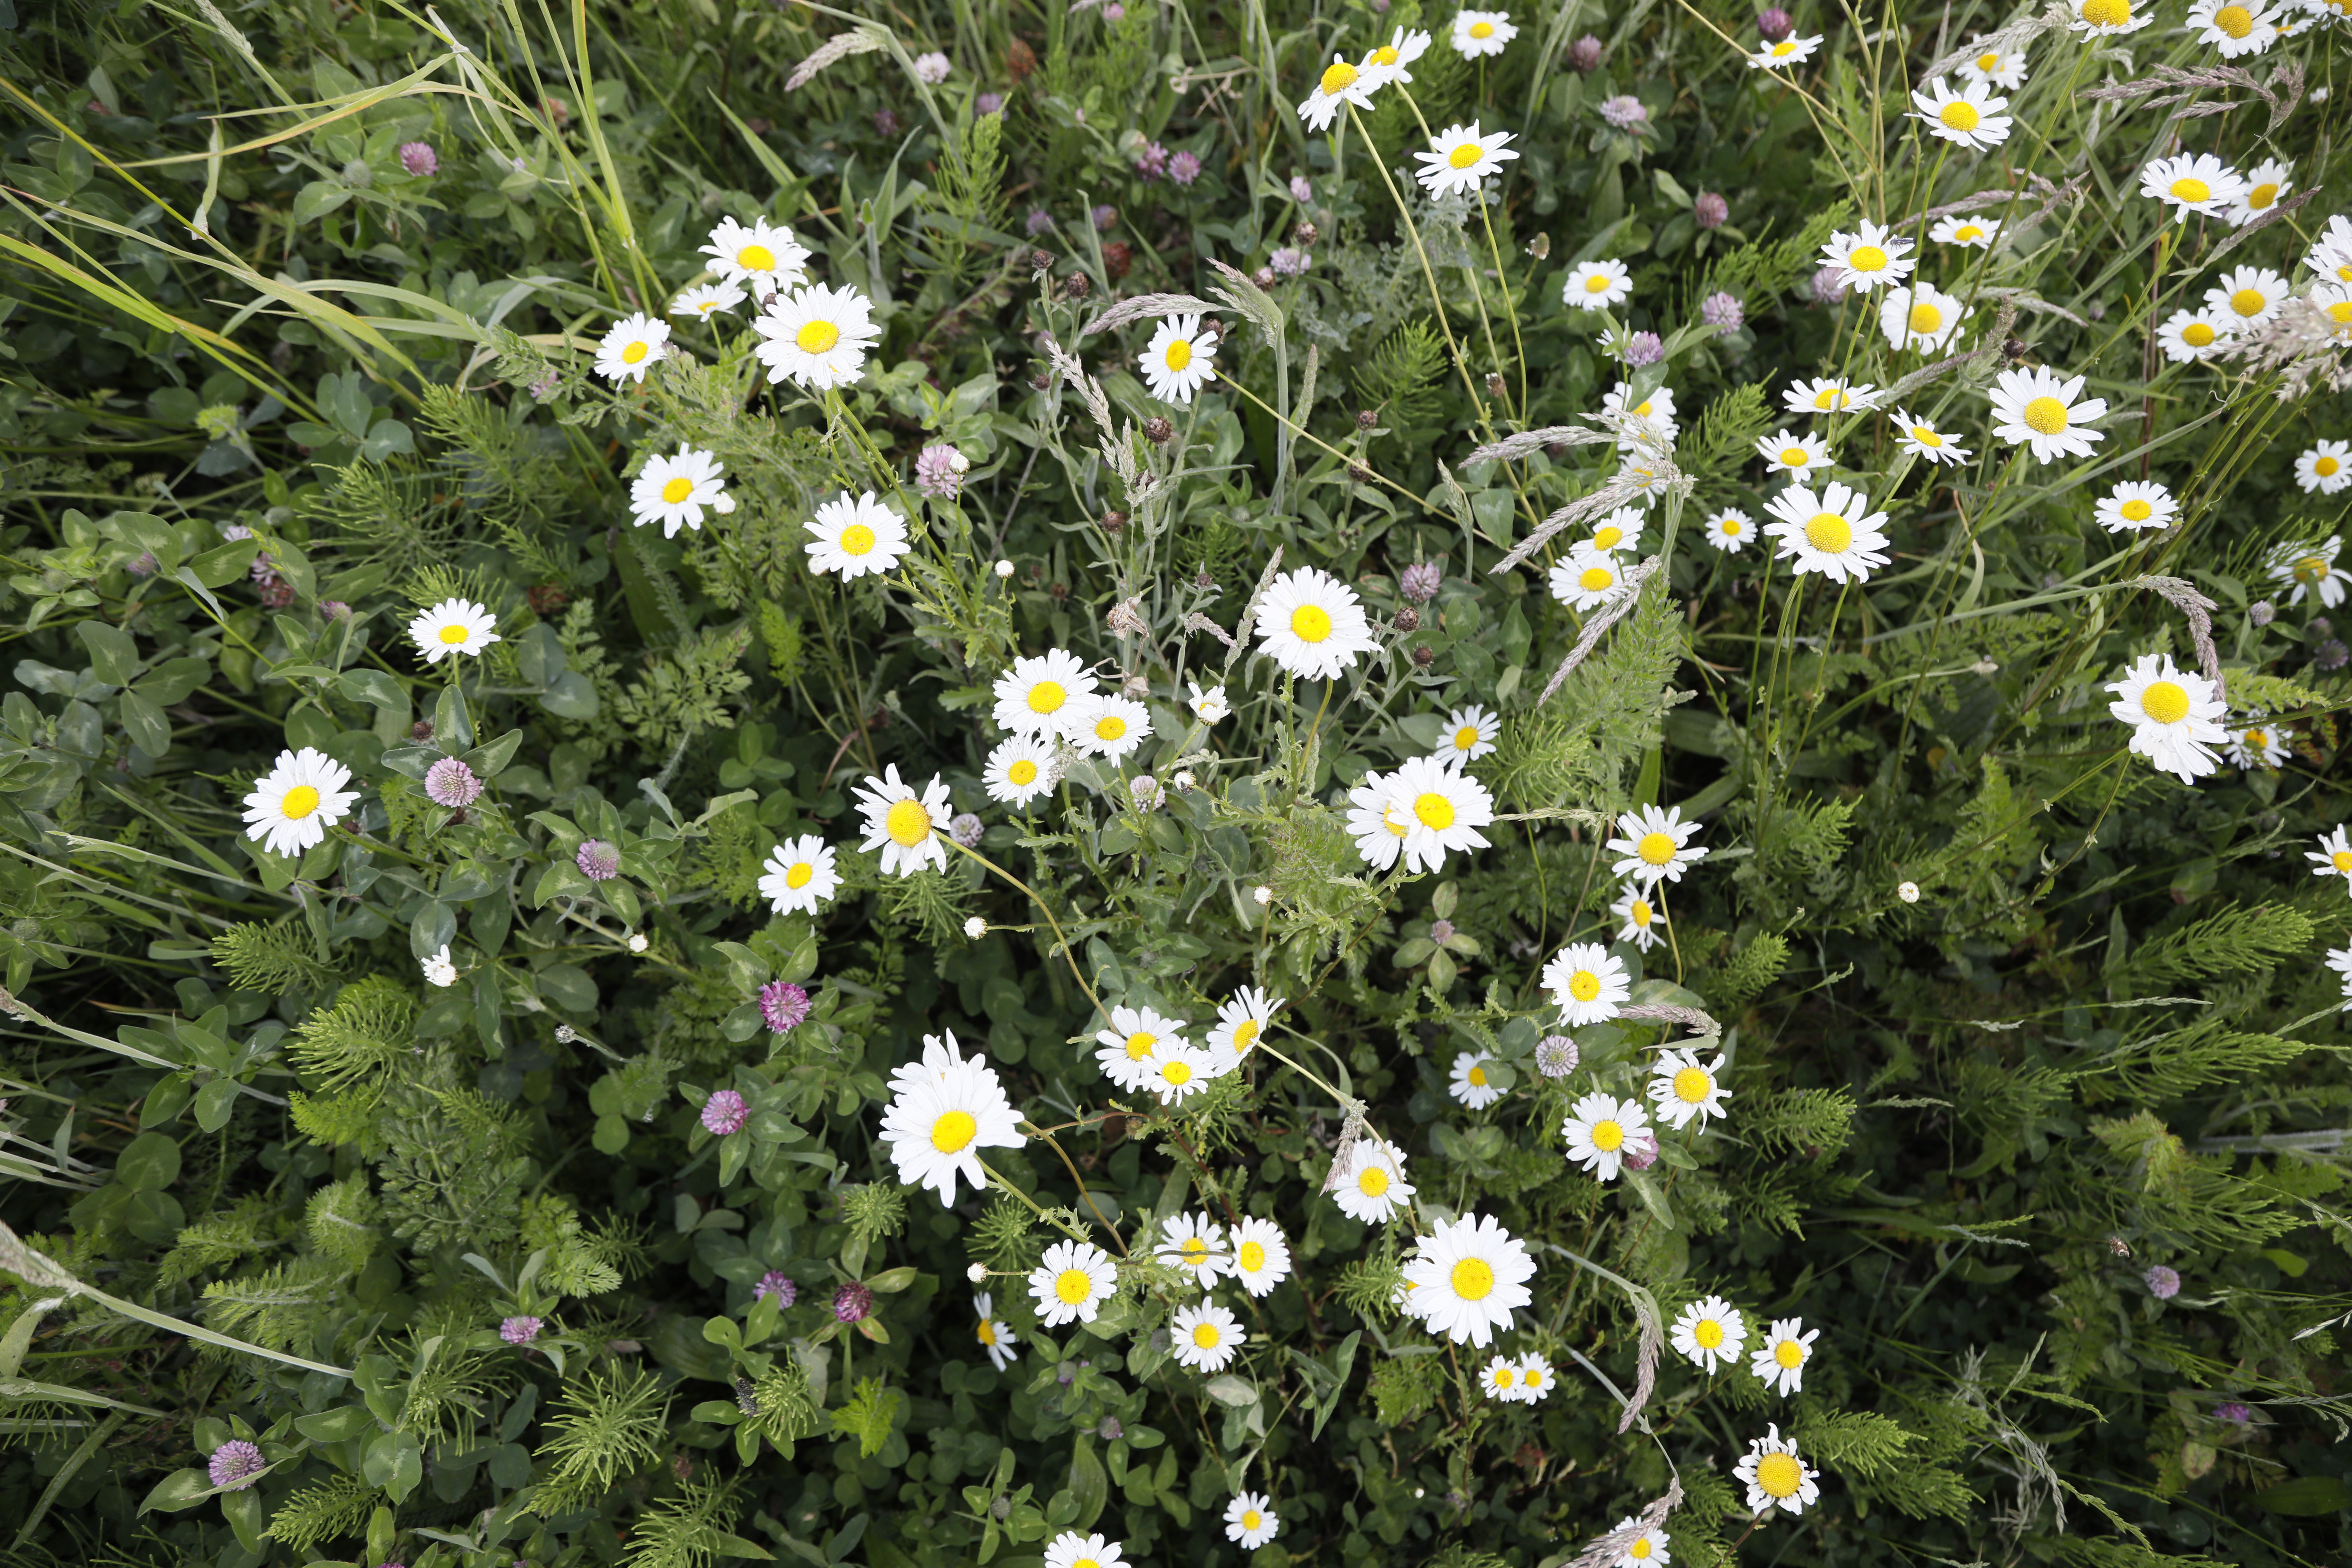
Plant species: Trifolium pratense, Leucanthemum vulgare